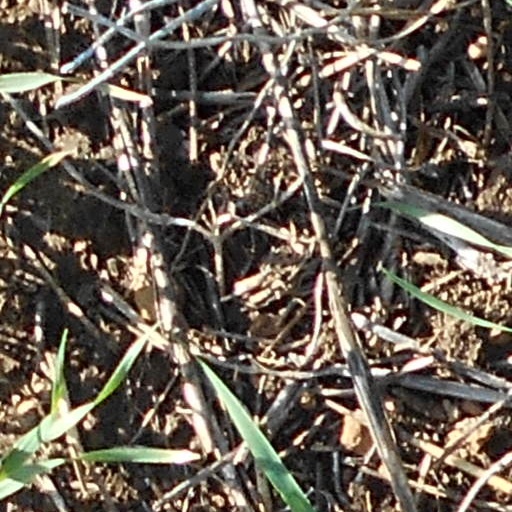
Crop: wheat